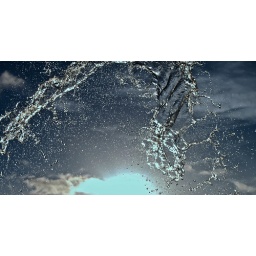
water in the sky